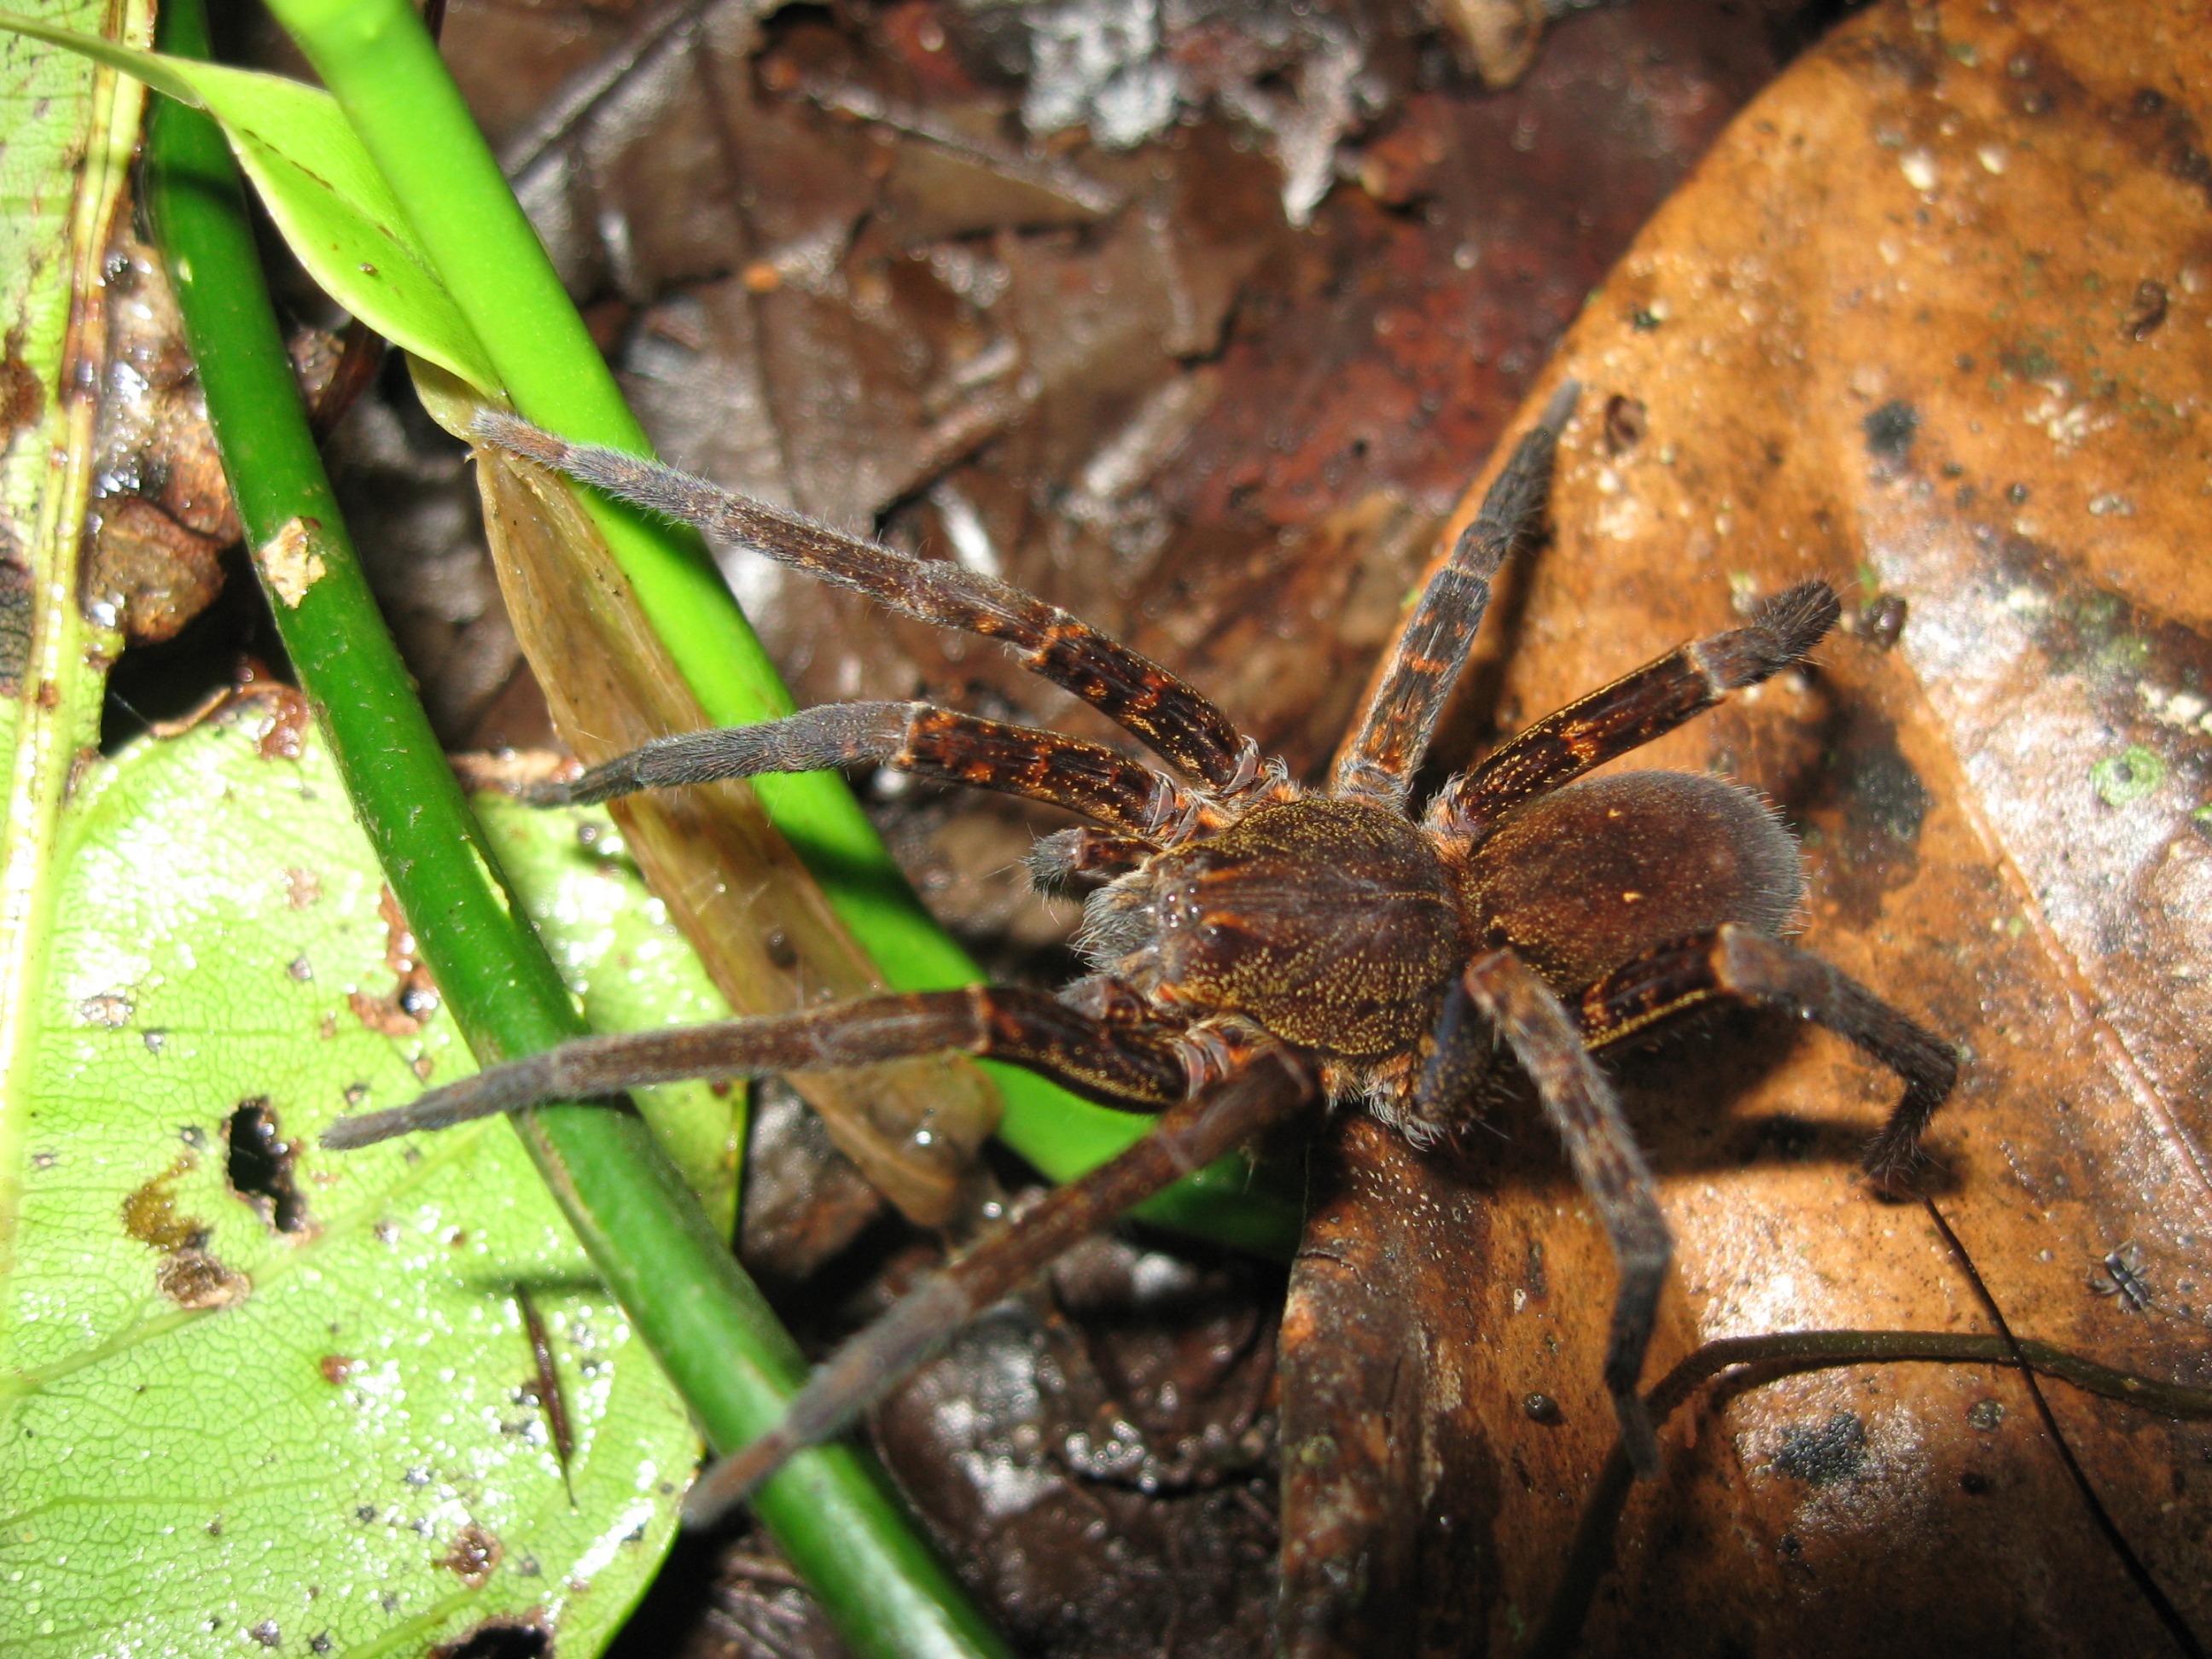
wildlife, wild, insect, predator, fauna, invertebrate, spider, scary, hairy, arachnid, creepy, tarantula, macro photography, poisonous, arthropod, wolf spider